Simon Oakland

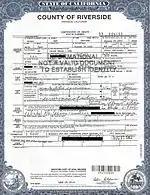
Death certificate of Simon Oakland

Oakland continued working up to the year of his death. His last credited acting appearance was in the episode "Living and Presumed Dead" on the CBS television series "Tucker's Witch". That episode aired three months before Oakland's death from colon cancer in Cathedral City, California, on August 29, 1983, the day after his 68th birthday.